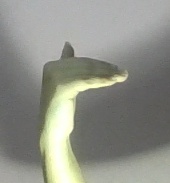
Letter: khaa